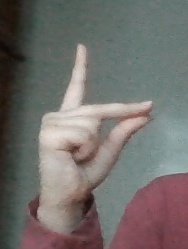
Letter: ta